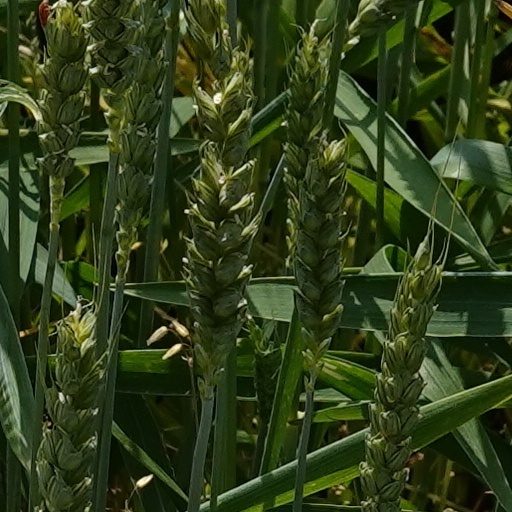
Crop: wheat